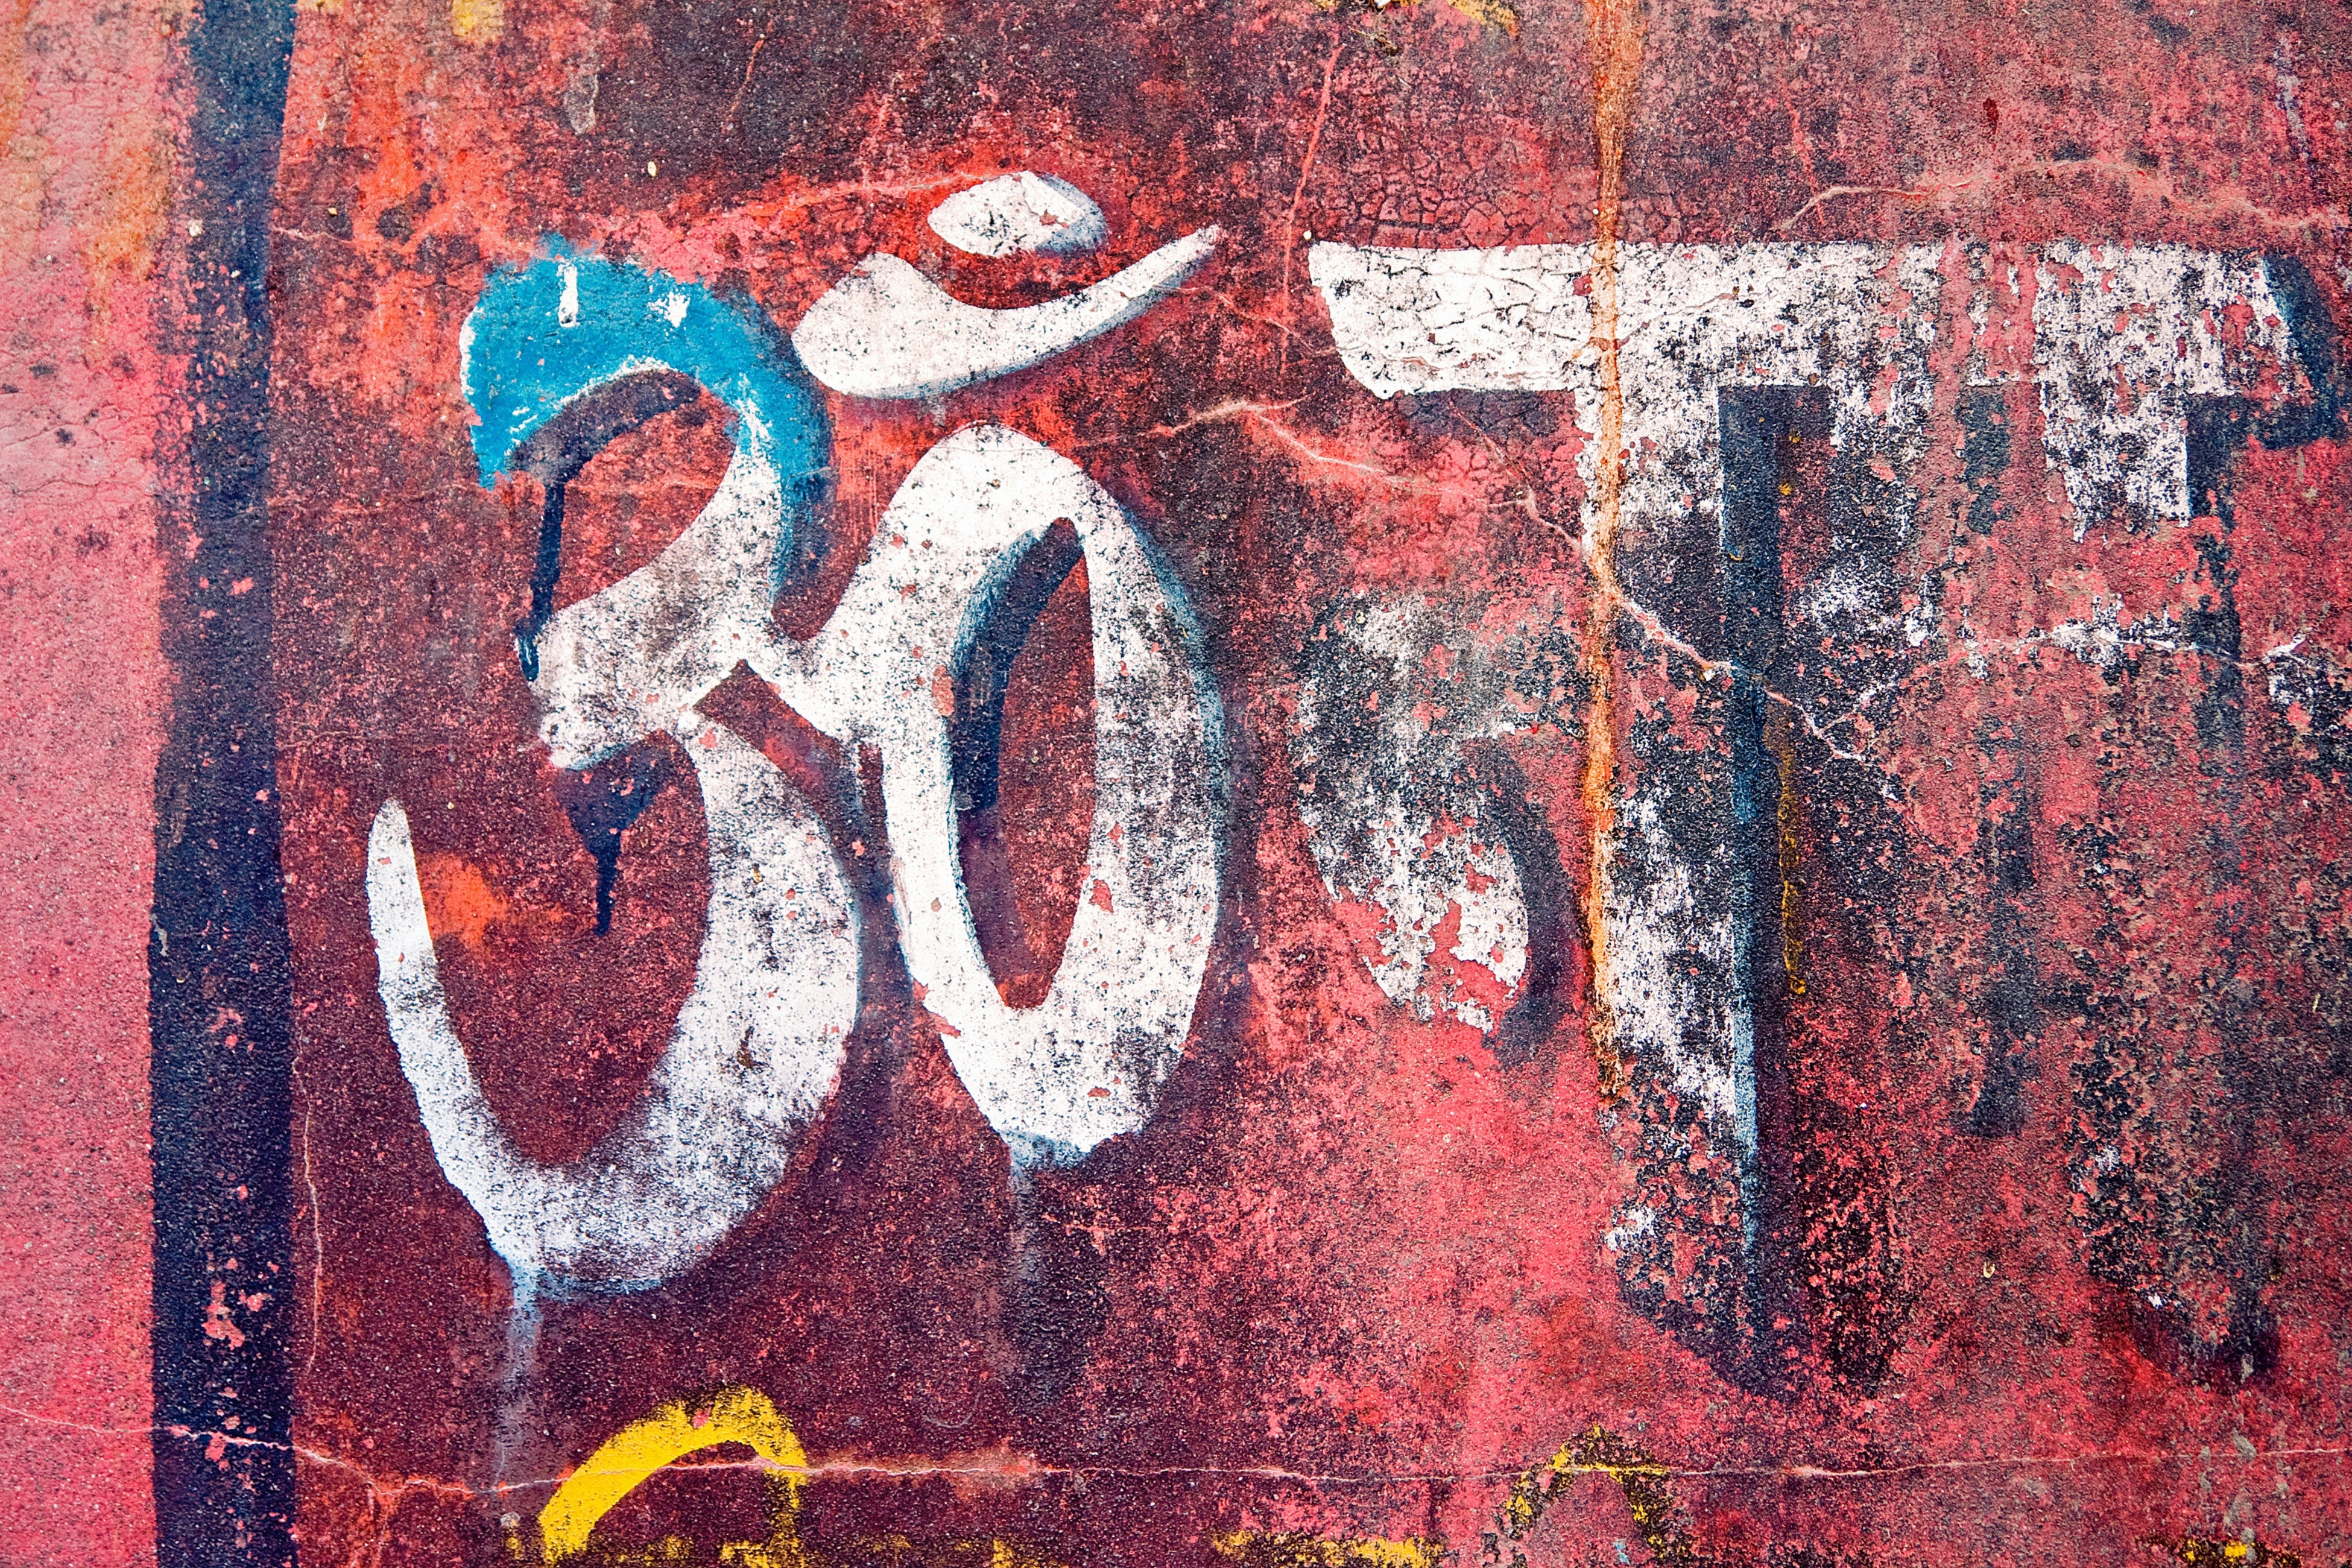
texture, wall, travel, red, color, asia, tourism, graffiti, painting, font, outside, art, text, words, culture, handmade, om, painted, india, traditional, modern art, acrylic paint, wall texture, devanagari